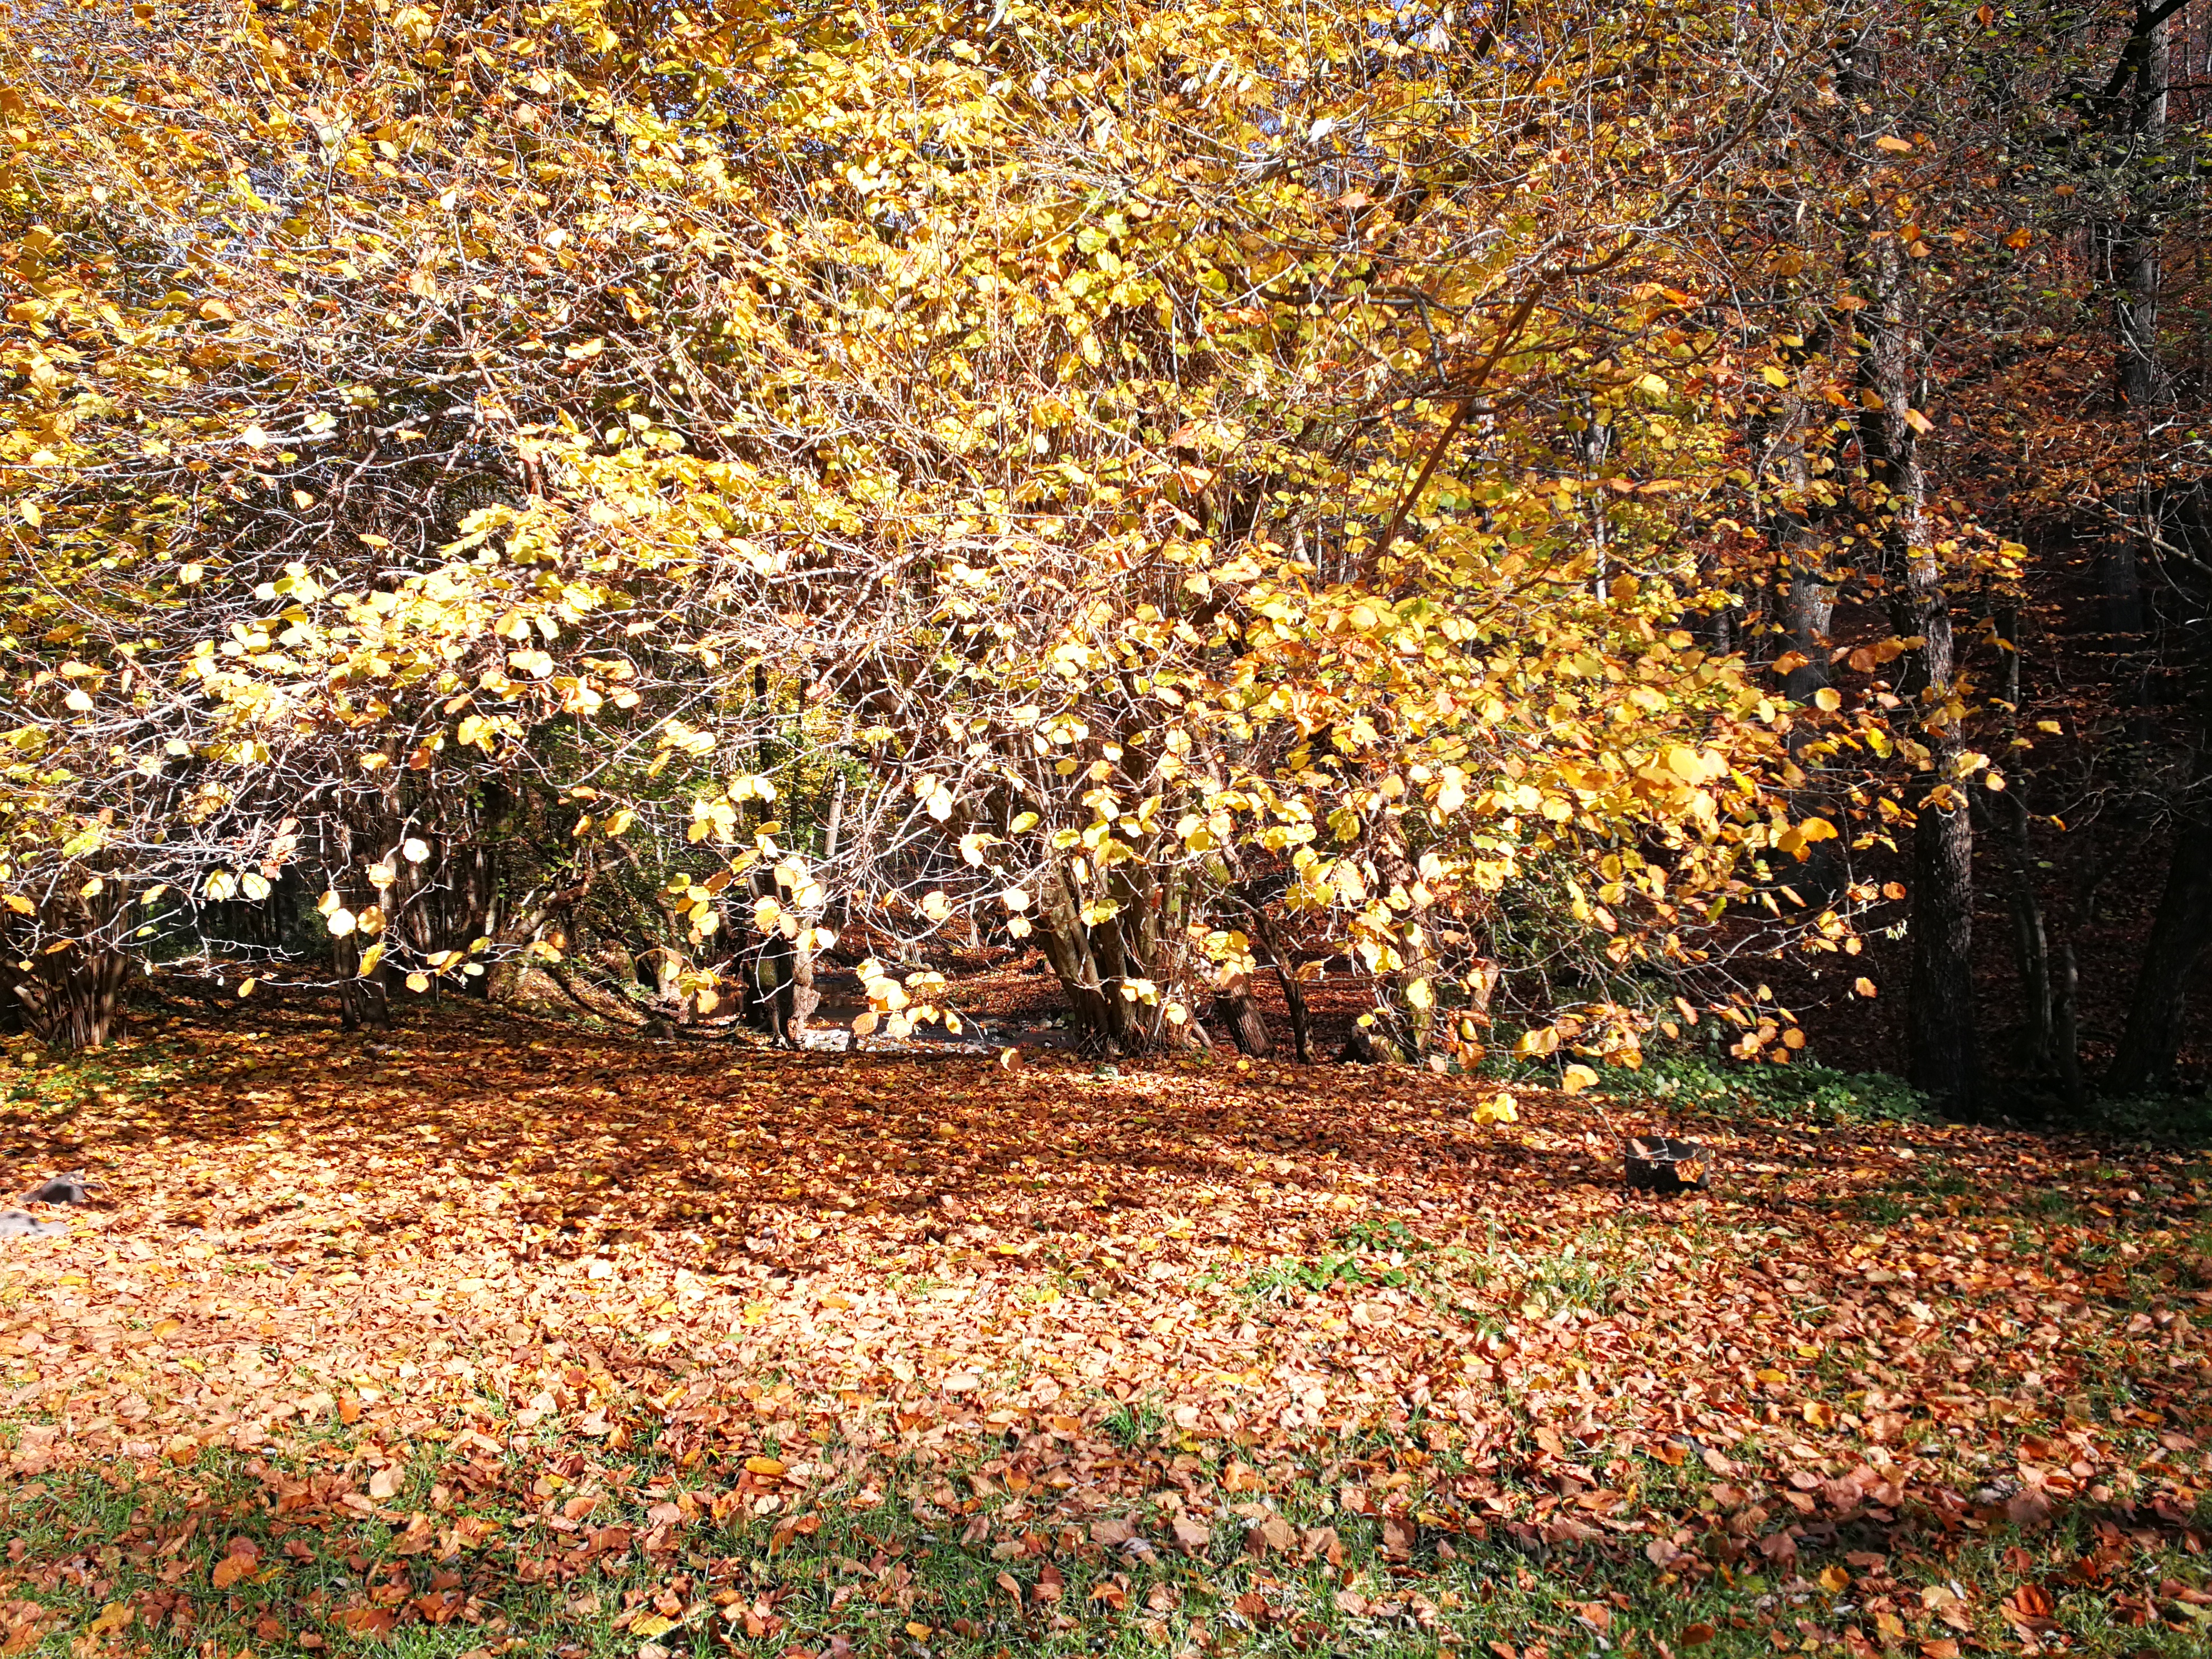
autumn, forest, yellow leaves, fallen leaves, brown, plant, People in nature, leaf, natural landscape, twig, deciduous, groundcover, grass, Tints and shades, flowering plant, tree, landscape, trunk, temperate broadleaf and mixed forest, shrub, woodland, soil, Northern hardwood forest, art, wood, path, plant stem